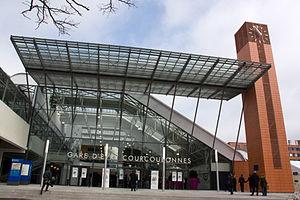
Gare d'Evry-Courcouronnes à Évry (Essonne, France).
La ligne D du RER d'Île-de-France, plus souvent simplement nommée RER D, est une ligne du réseau express régional d'Île-de-France qui dessert une grande partie de la région Île-de-France selon un axe nord-sud. Elle relie Orry-la-Ville et Creil au nord à Melun, Corbeil-Essonnes et Malesherbes au sud, en passant par le cœur de Paris.
Évry-Courcouronnes est une commune nouvelle française, créée le 1ᵉʳ janvier 2019, issue de la fusion à cette date des communes d'Évry et Courcouronnes, préfecture du département de l’Essonne, dans la région Île-de-France.
La gare d'Évry-Courcouronnes est une gare ferroviaire française de la ligne de Grigny à Corbeil-Essonnes, située sur le territoire de la commune d'Évry-Courcouronnes, dans le département de l'Essonne, en région Île-de-France.